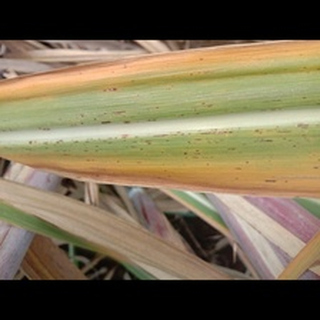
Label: sugarcane_rust